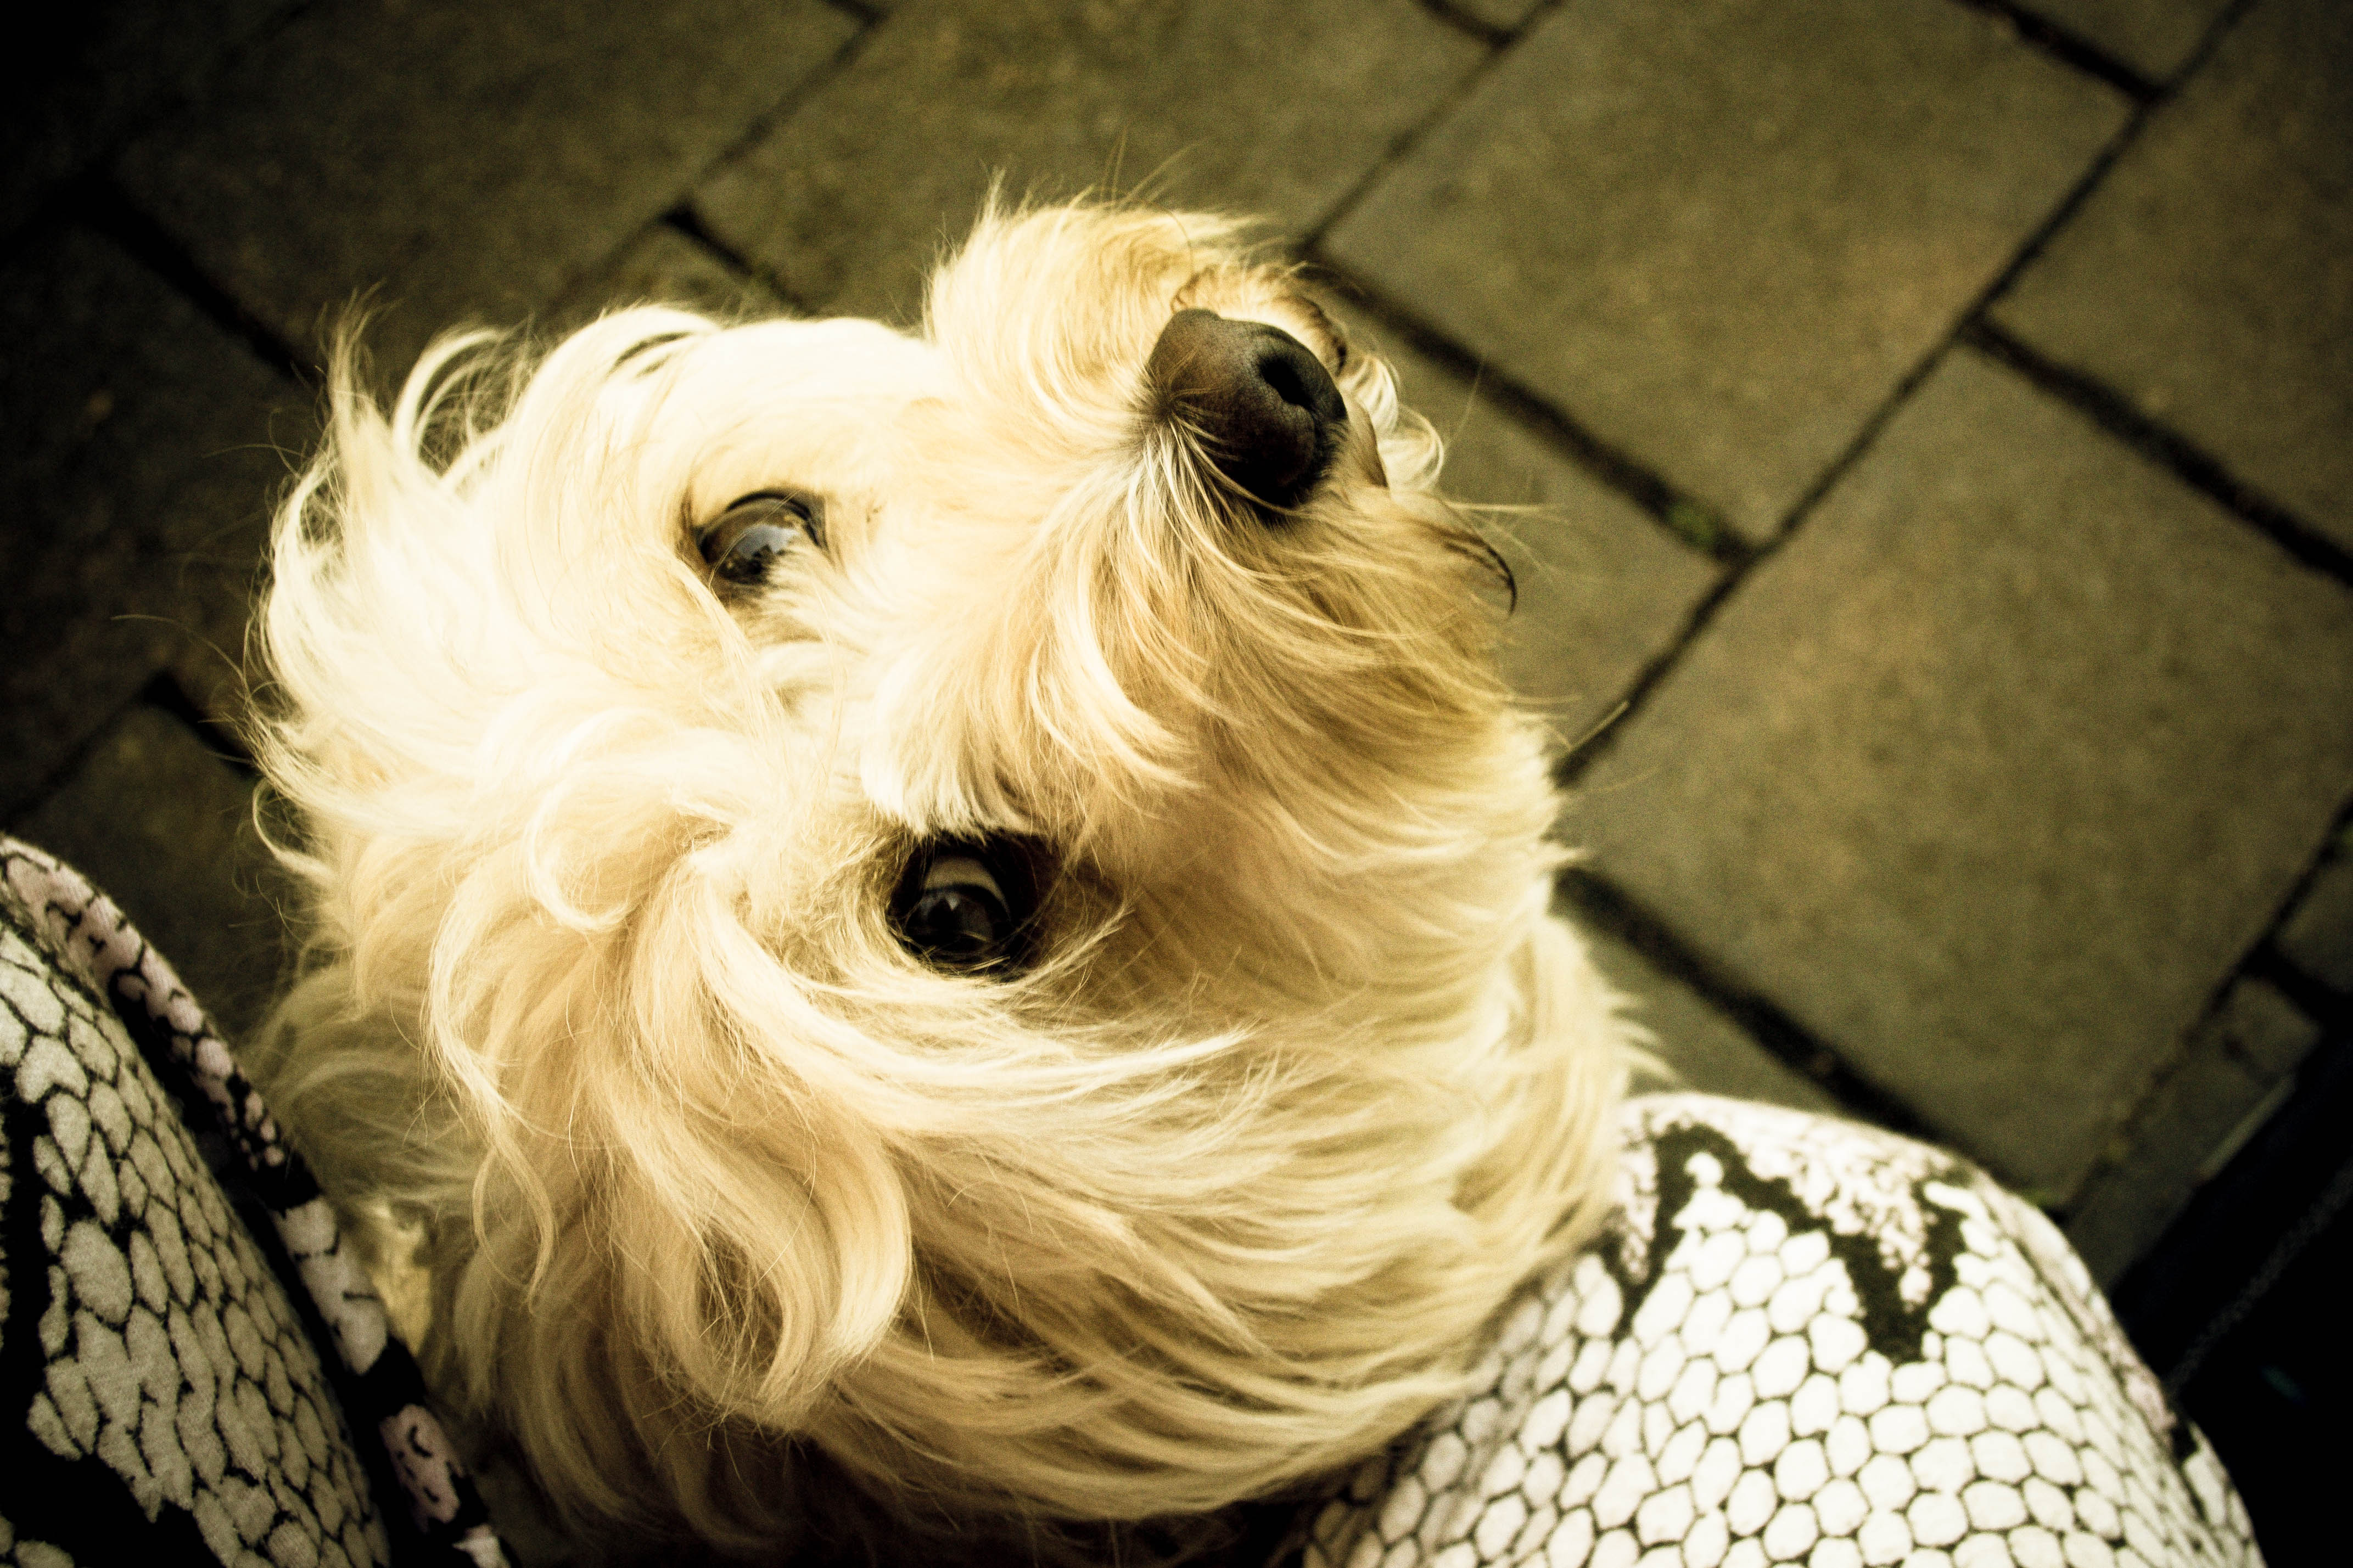
white, puppy, dog, mammal, close up, vertebrate, terrier, bella, cavoodle, cavapoo, maltese, dog like mammal, west highland white terrier